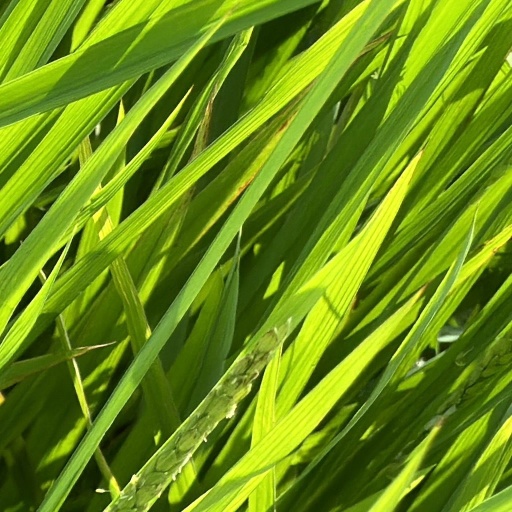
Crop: rice